King Kong (2005 film)

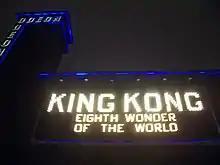
The billboard at the Odeon Leicester Square premiere

In North America, "King Kong" grossed $9.8 million during its Wednesday opening and $50.1 million over its first weekend for a five-day total of $66.2 million from around 7,500 screens at 3,568 theaters. Some analysts considered these initial numbers disappointing, saying that studio executives had been expecting more. The film went on to gross $218.1 million in the North American market and ended up in the top five highest-grossing films of the year there. The film grossed an additional $338.8 million at the box office in other regions for a worldwide total of $556.9 million, which not only ranked it in the top five highest-grossing films of 2005 worldwide, but also helped the film bring back more than two-and-a-half times its production budget.